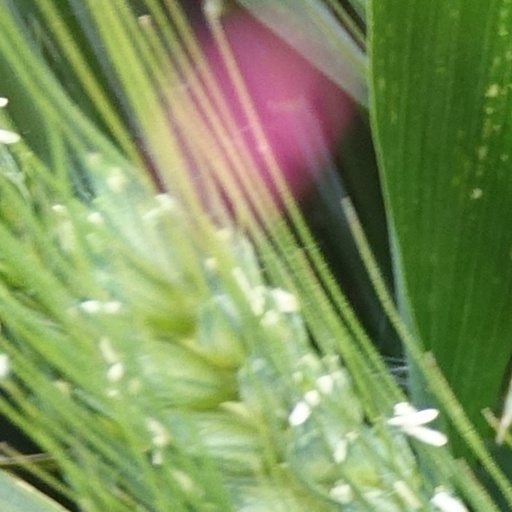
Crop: wheat